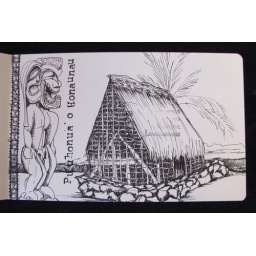
Place of Refuge on the big island. The post mark in the middle is from the post office up the road from this site.